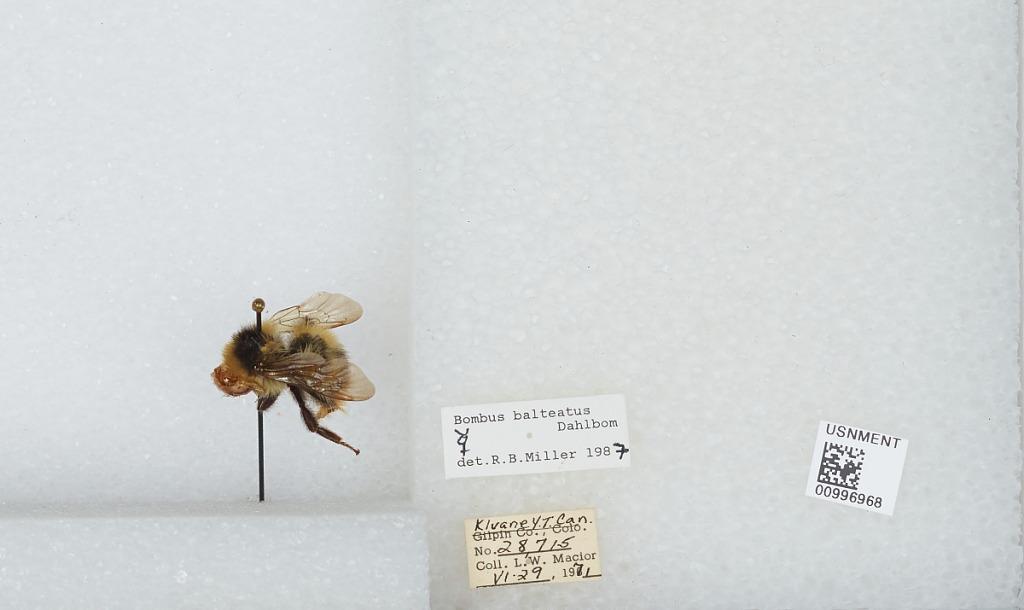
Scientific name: Bombus (Alpinobombus) balteatus Dahlbom
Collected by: L. Macior
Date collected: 1971-6-29
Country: Canada
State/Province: Yukon Territory
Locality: Kluane
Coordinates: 60.75, -139.5
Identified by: Miller, R. B.